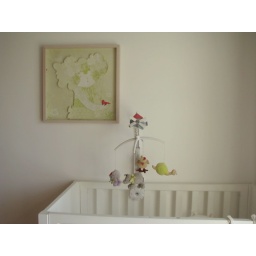
girls' bedroom wall - serigraphy by Ana Ventura